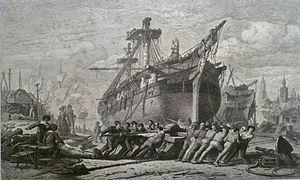
Les aspects économiques et logistiques des guerres napoléoniennes décrivent l'ensemble des facteurs économiques qui concoururent à la gestion matérielle — politique économique, production, etc. — et financière — financement des dépenses de guerre, etc. — des guerres menées sous le Consulat et le Premier Empire et par conséquent les causes et conséquences économiques de ces conflits. Ils couvrent également la gestion des ressources industrielles en vue de la production des armes et équipements militaires et l'organisation de celle-ci ou encore la logistique militaire et l'intendance militaire en vue de l'approvisionnement des armées en campagne.
Les infrastructures militaires de l'époque napoléonienne constituent l'ensemble des constructions, ouvrages, voiries, équipements et autres infrastructures à usage militaire établis par Napoléon Bonaparte dès l'époque du Consulat.